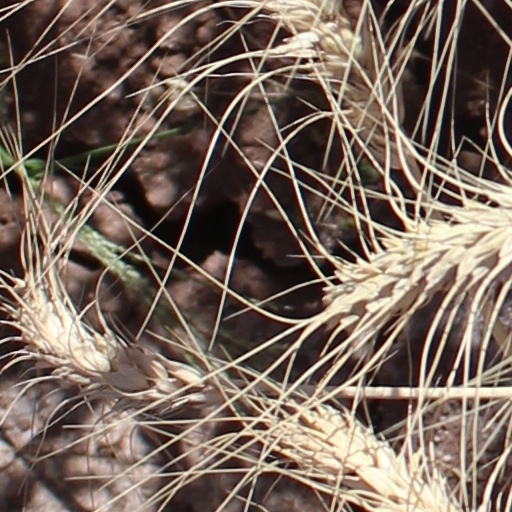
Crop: wheat